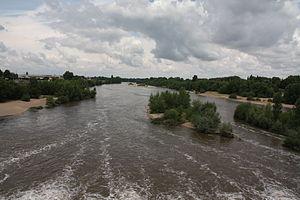
Moulins, France This file was uploaded with Commonist.
La réserve naturelle nationale du val d'Allier est une réserve naturelle nationale créée en 1994 autour du cours de l'Allier. Elle s'étend sur 1450 ha.